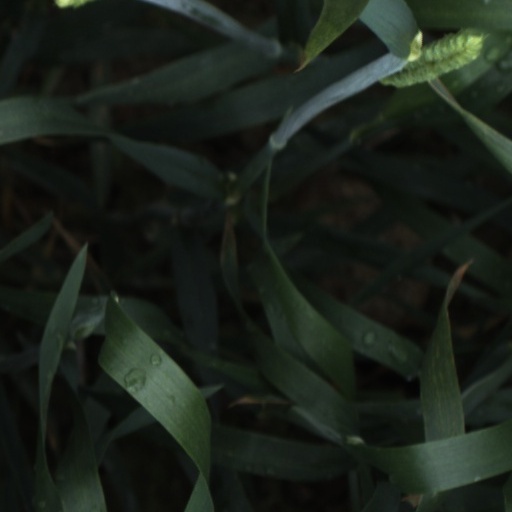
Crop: wheat